The Narrative of Arthur Gordon Pym of Nantucket

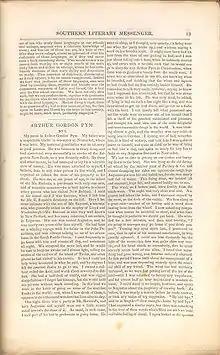
The first installment of a serialized version of "The Narrative of Arthur Gordon Pym of Nantucket" was published in the "Southern Literary Messenger" in January 1837.

Poe had intended to collect a number of his early short stories into a volume titled "Tales of the Folio Club" in the 1830s. The collection would be unified as a series of tales presented by members of a literary association based on the Delphian Club, designed as burlesque of contemporary literary criticism. Poe had previously printed several of these stories in the Philadelphia "Saturday Courier" and the "Baltimore Saturday Visiter".